Dwight D. Eisenhower Memorial

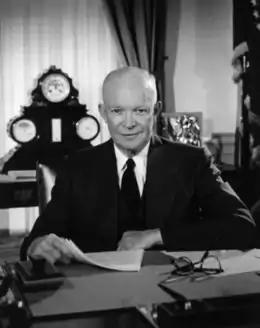
U.S. president Dwight D. Eisenhower earlier commanded Allied forces in World War II.

Three individuals were behind the successful effort to establish a memorial to President Dwight D. Eisenhower: Rocco Siciliano, Senator Daniel Inouye (D-Hawaii), and Senator Ted Stevens (R-Alaska). Siciliano, a Roman Catholic, Italian American born in Utah, was called to active duty as a private in 1943 while a ROTC student. Promoted quickly to first lieutenant in the United States Army, he was awarded a Bronze Star for valor for his actions as part of the 87th Mountain Infantry Regiment during the Italian Campaign. A graduate of Georgetown Law School, he worked for the National Labor Relations Board from 1948 to 1950, and was appointed by Eisenhower in 1953 to be the Assistant Secretary of Labor for employment and manpower activities. In 1957, Eisenhower made Siciliano his Special Assistant to the President for Personnel Management. In 1958, he engineered a meeting between Eisenhower and African American leaders of the civil rights movement: Lester Granger, Martin Luther King Jr., A. Philip Randolph, and Roy Wilkins. After decades of public service, Siciliano became head of the Eisenhower Institute in the 1990s. The 50th anniversary of the Normandy landings and the approach of the 50th anniversary of Eisenhower's election as president increased interest in the 34th president. In 1999, his last year as the institute's chairman, Siciliano decided to push for a memorial to Eisenhower. Siciliano knew Senator Stevens, a highly decorated World War II Army Air Forces pilot who had worked in the Department of the Interior during the Eisenhower administration and who had proved critical in winning statehood for Alaska. The Eisenhower Institute had also honored Stevens with its Eisenhower Leadership Prize in 1999. Siciliano broached the idea of a memorial with Stevens. Stevens suggested a bipartisan effort, and brought Senator Inouye into the effort. Inouye had served in Italy with the segregated 442nd Infantry Combat Regiment, losing his right forearm in combat, and later being awarded the Medal of Honor. Siciliano worked with Stevens and Inouye to write the legislation that would authorize a memorial and establish a memorial commission.